Black Sea

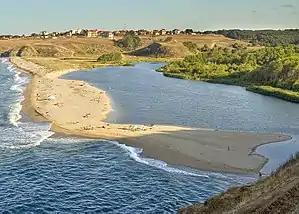
The estuary of the Veleka in the Black Sea. Longshore drift has deposited sediment along the shoreline which has led to the formation of a spit (Sinemorets, Bulgaria).

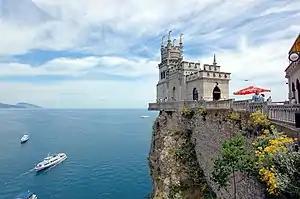
Swallow's Nest in Crimea

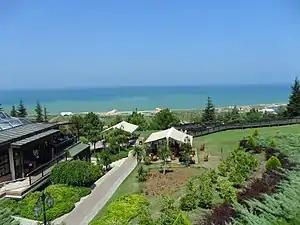
Coastline of Samsun in Turkey

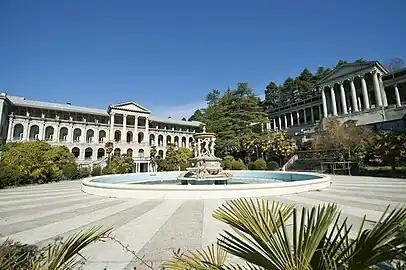
A sanatorium in Sochi, Russia

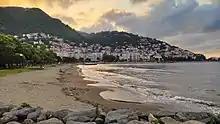
Coast of the Black Sea at Ordu

The Black Sea is a marginal mediterranean sea lying between Europe and Asia, east of the Balkans, south of the East European Plain, west of the Caucasus, and north of Anatolia. It is bounded by Bulgaria, Georgia, Romania, Russia, Turkey, and Ukraine. The Black Sea is supplied by major rivers, principally the Danube, Dnieper and Dniester. Consequently, while six countries have a coastline on the sea, its drainage basin includes parts of 24 countries in Europe.